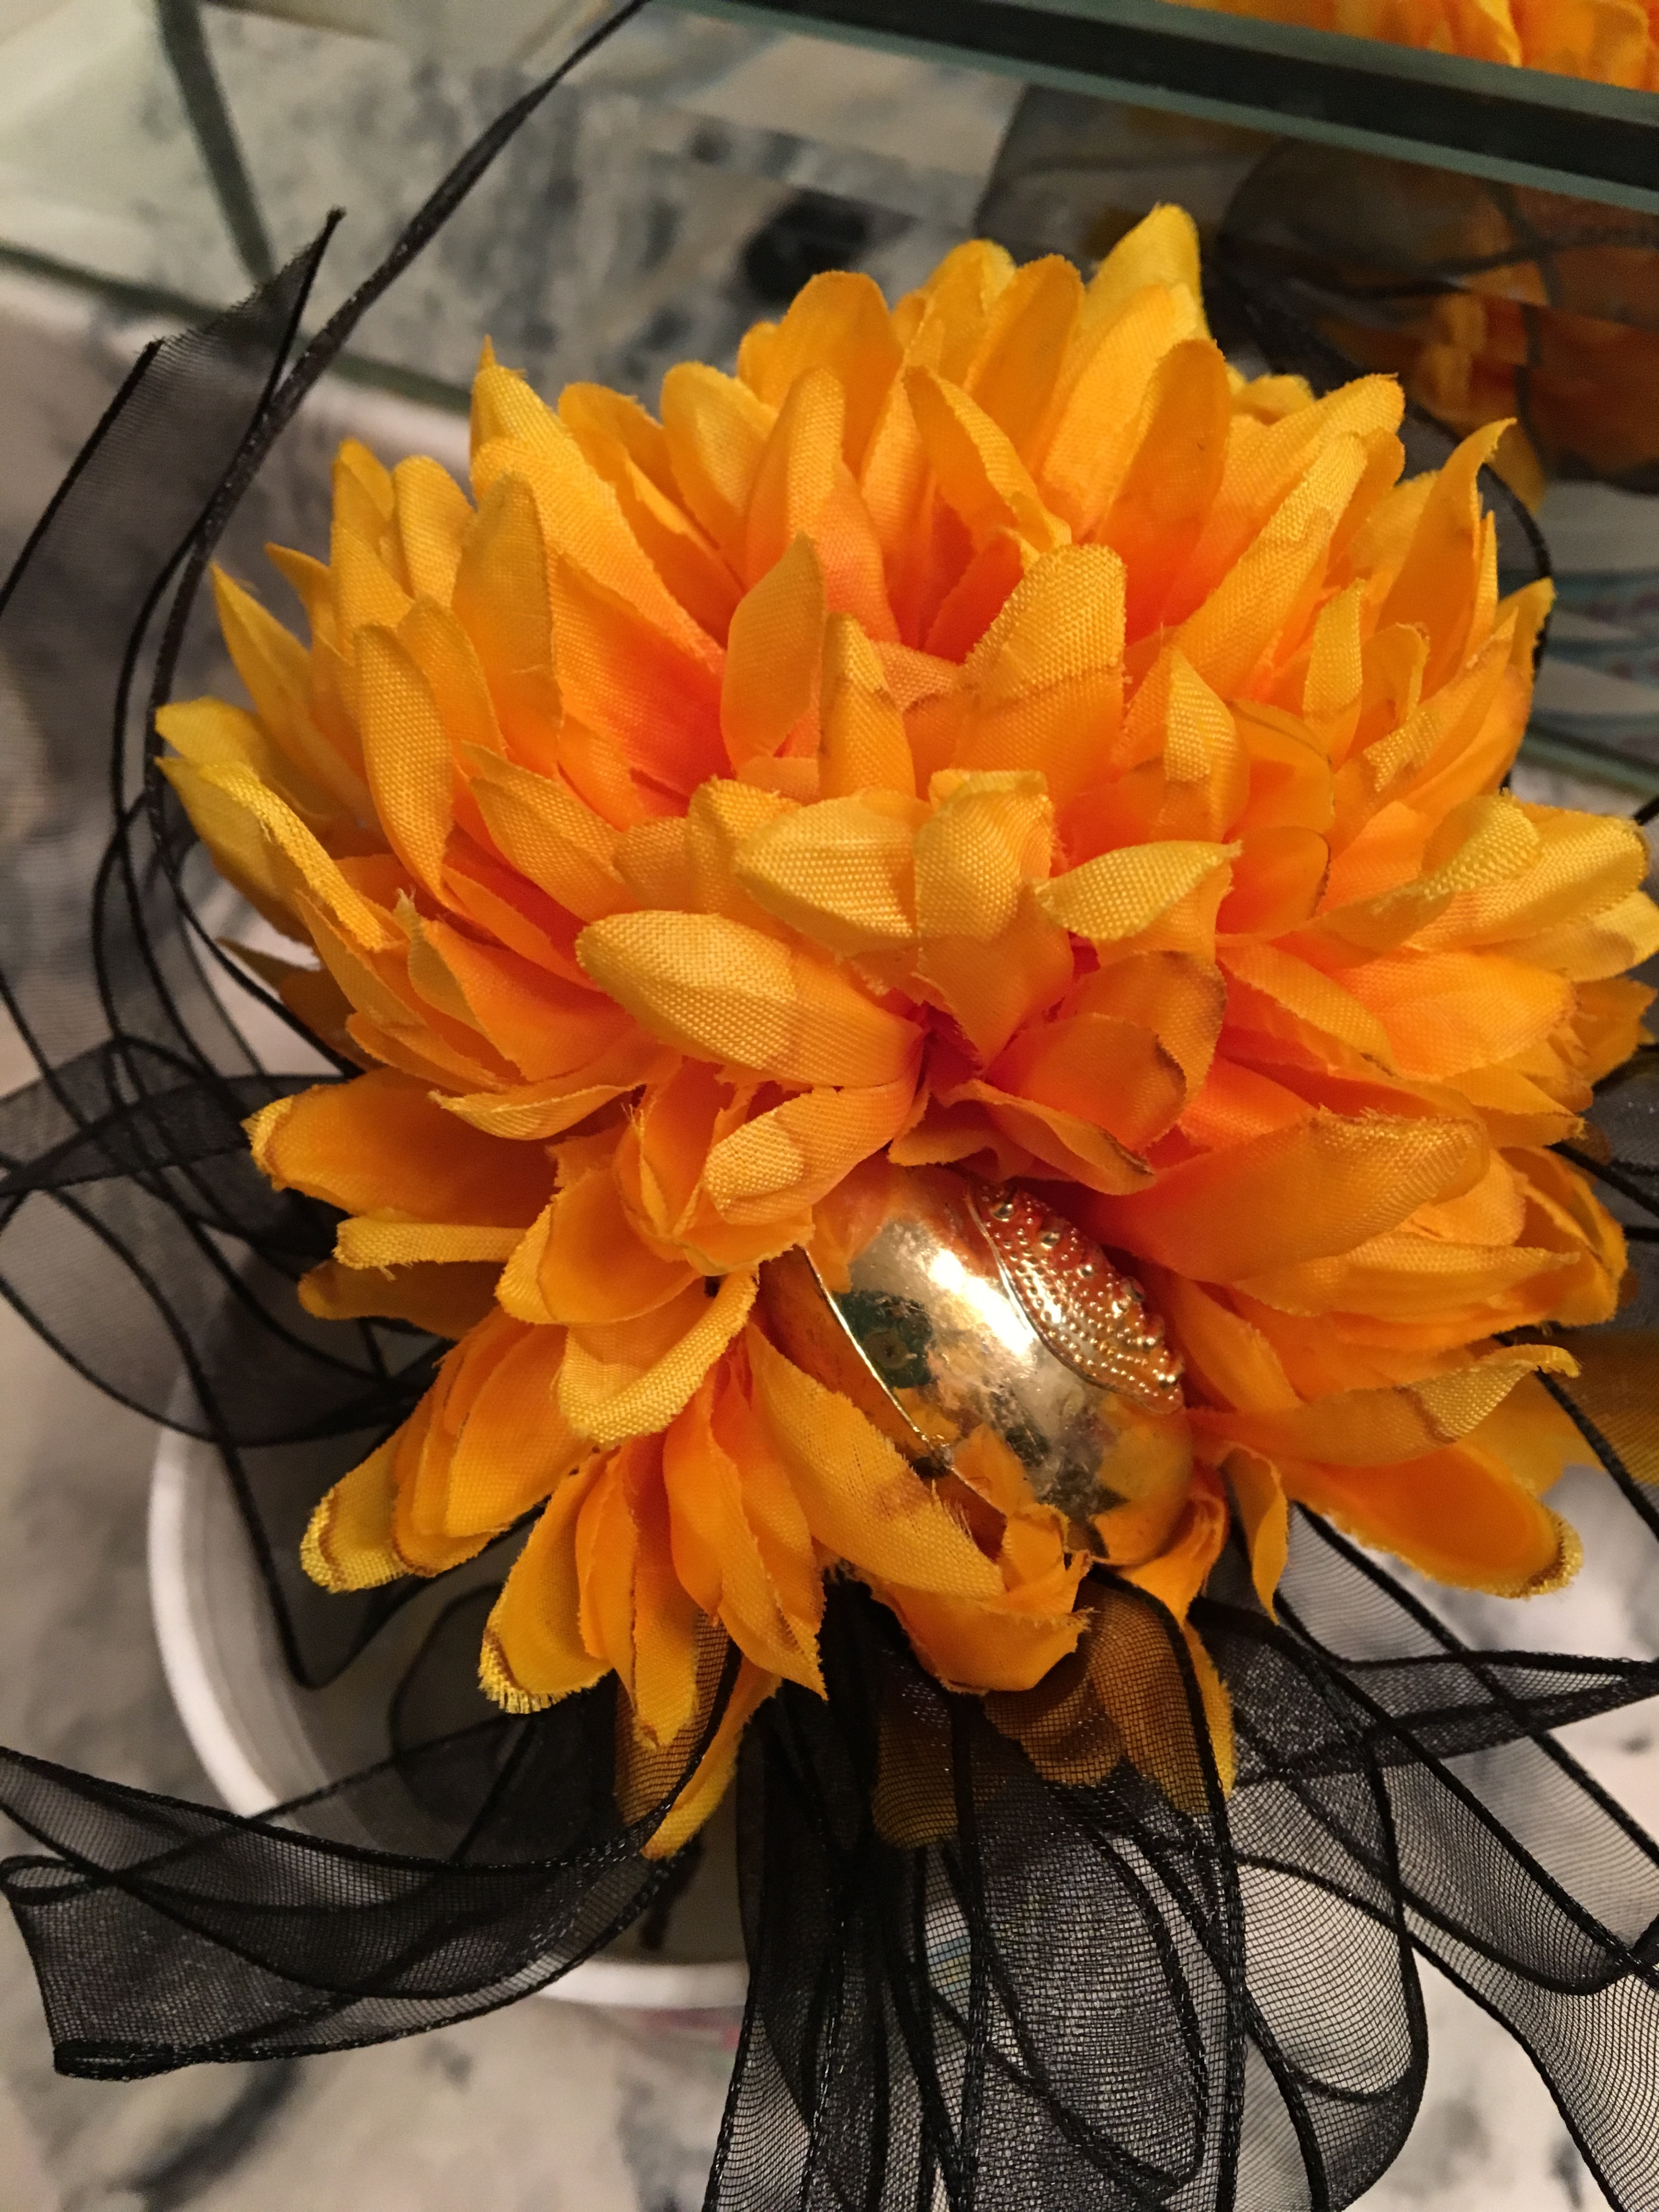
plant, leaf, flower, petal, orange, autumn, black, yellow, football, flora, sunflower, gold, mum, floristry, macro photography, flowering plant, daisy family, flower bouquet, cut flowers, floral design, sunflower seed, land plant, flower arranging